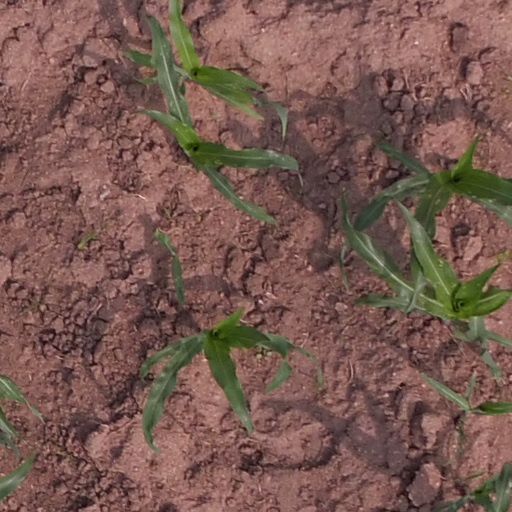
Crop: maize; corn